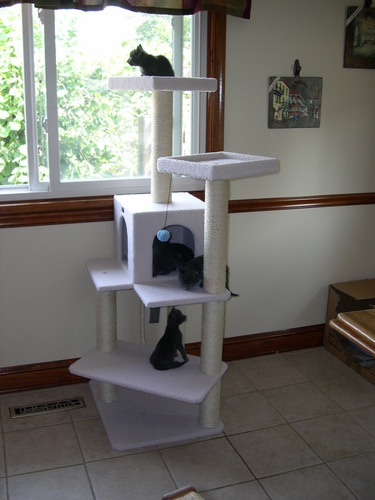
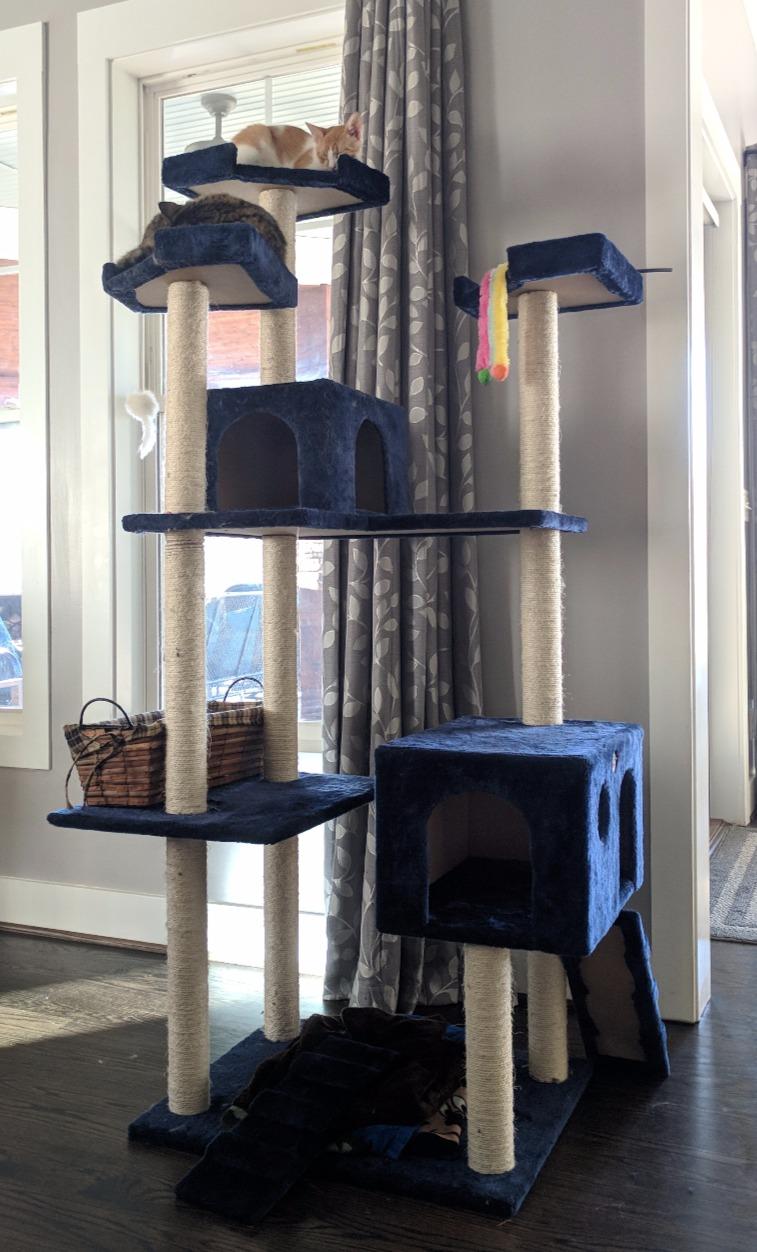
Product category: items_cat tree
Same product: no